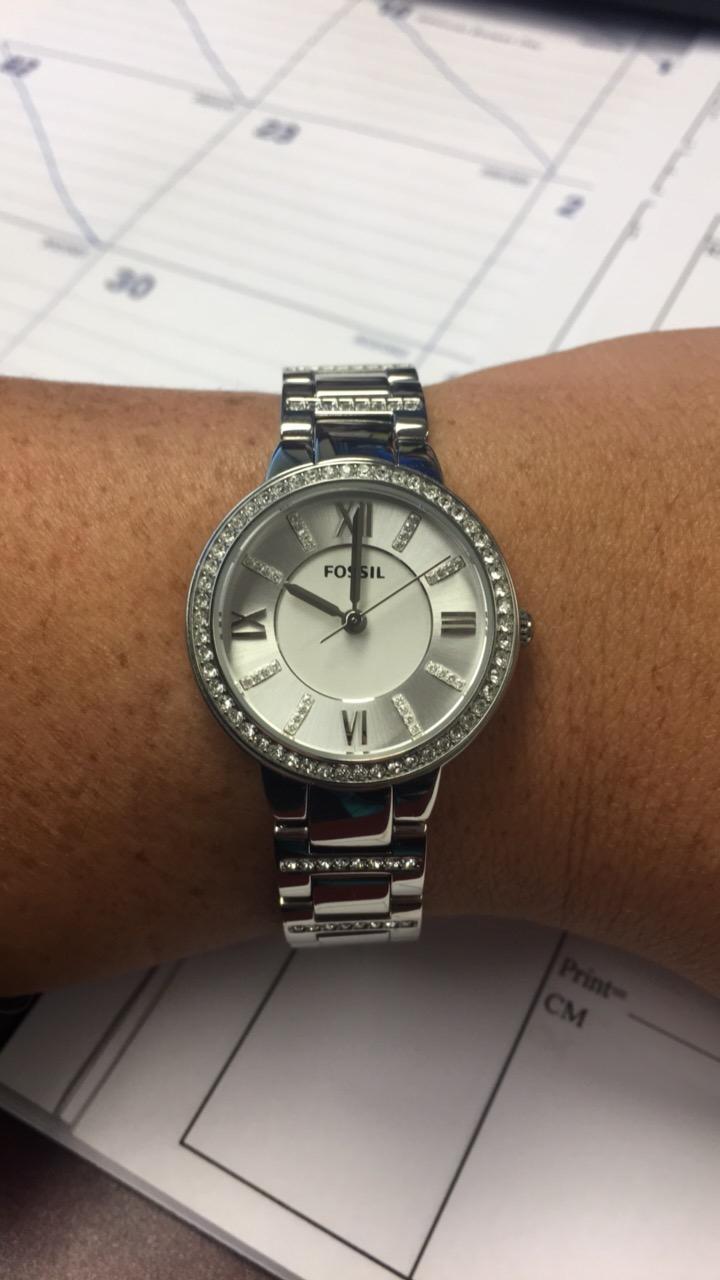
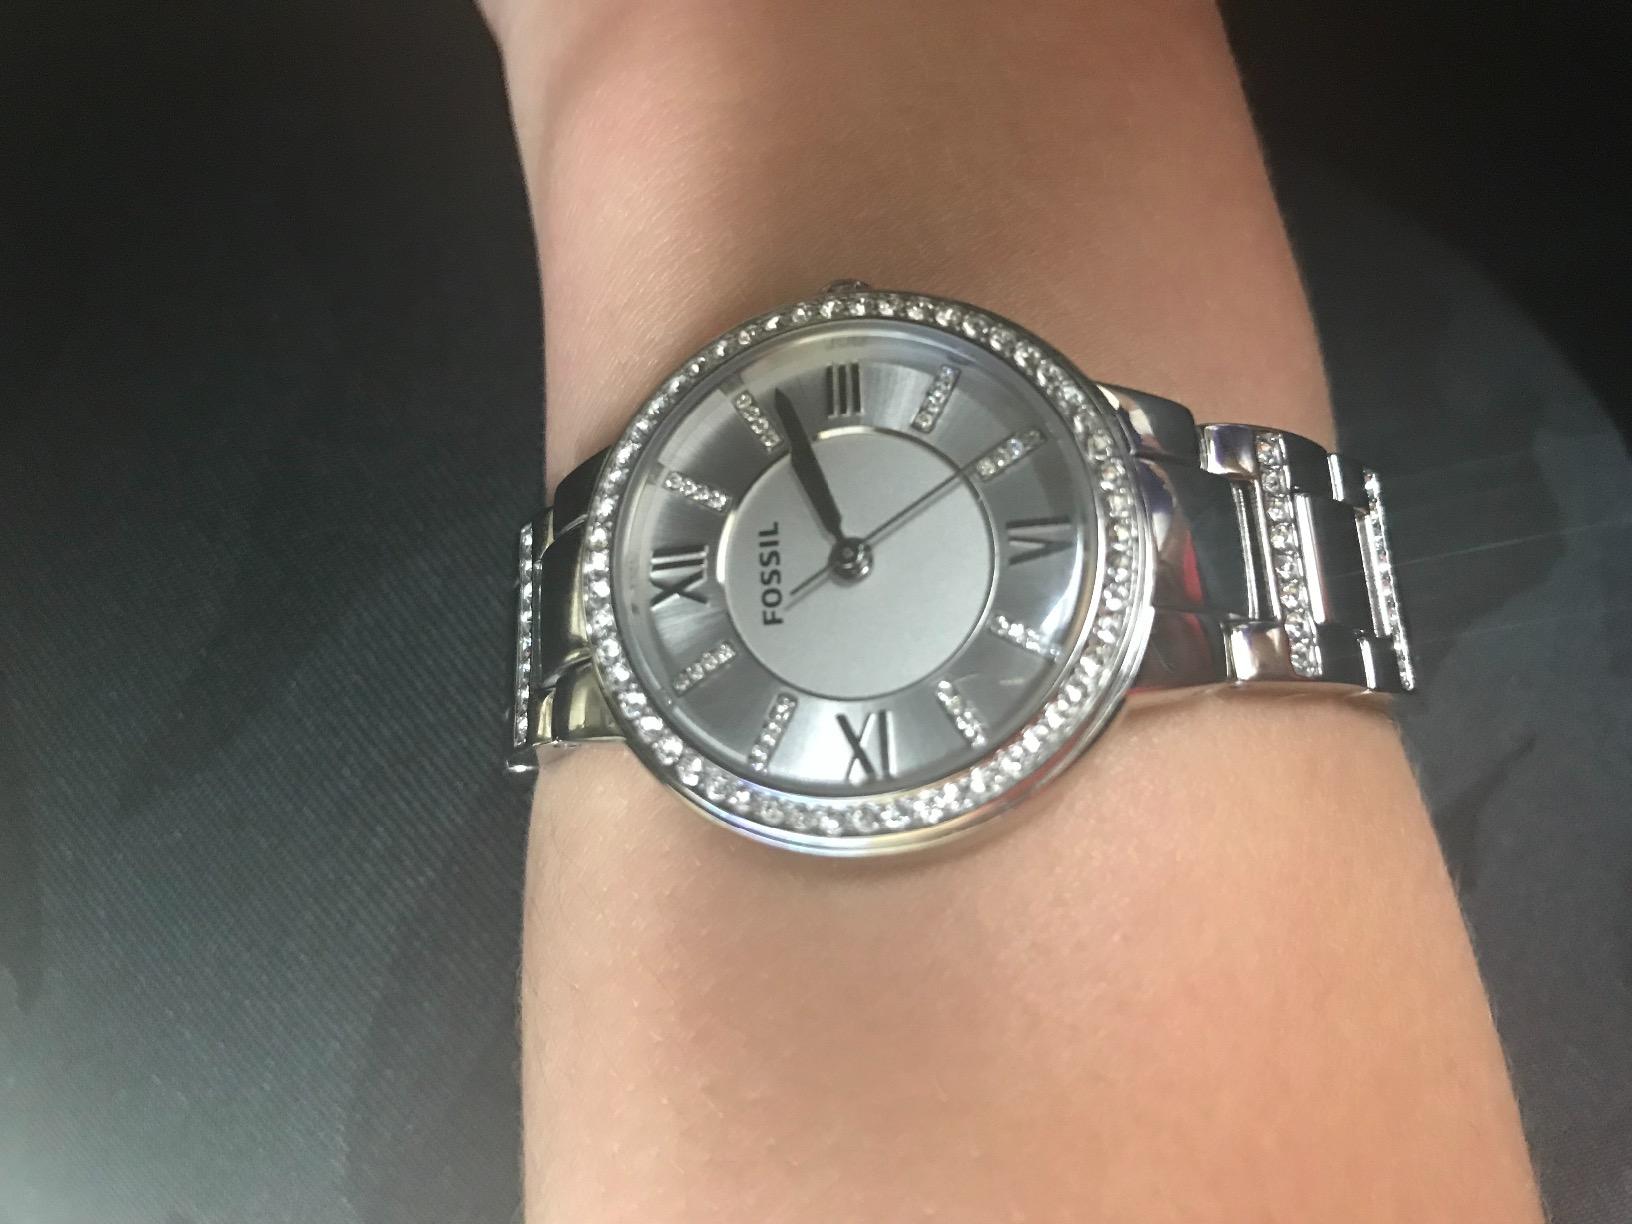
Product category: accessories_watch
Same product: yes